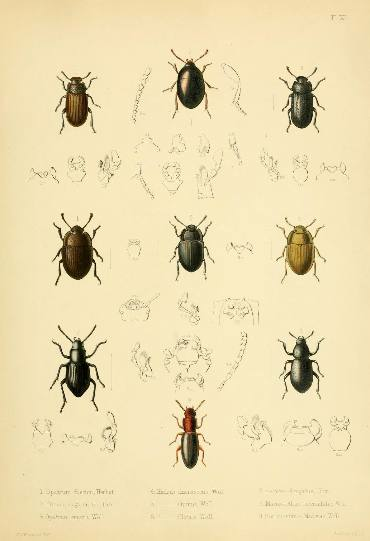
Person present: No